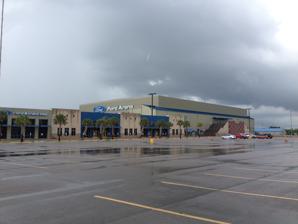
Building: Ford Arena
Country: United States of America
Year built: 2003
Ford Arena Former names Southeast Texas Entertainment Center Location 5115 Interstate 10 South Beaumont, Texas 77705 Owner Jefferson County Operator OVG360 Capacity 9,737 (Concerts) 9,100 (Basketball) 8,200 (Ice Hockey) Surface Multi-surface Construction Broke ground 2001 Opened November 8, 2003 Construction cost $32 million ($53 million in 2023 dollars ) Architect Long Architects Inc. General contractor Daniels Building & Construction Co. Tenants Texas Wildcatters ( ECHL ) (2003–2005, 2006–2008) Beaumont Drillers ( NIFL / APFL ) (2004–2008) Southeast Texas Mavericks ( ABA ) (2008–2011) Oxford City FC of Texas ( MASL ) (2012–2015) Beaumont Renegades ( NAL ) (2025–future) Website Venue Website The Ford Arena is a 9,737-seat multi-purpose arena in Beaumont, Texas , USA . The arena has 34,000 sq ft of exhibit space available for conventions and exhibitions.  It also includes 7 production offices, 3 dressing rooms, a 2,448 sq ft VIP Club, a 1,107 sq ft party patio, concession stands, and restrooms. It is part of a larger suburban municipal complex called Ford Park . It is currently managed by OVG360, a division of Oak View Group . Tenants Former Ford Arena was most recently home to Oxford City FC of Texas (formerly the Texas Strikers) of the Major Arena Soccer League . The arena was also home to the ABA Southeast Texas Mavericks basketball team, NIFL Beaumont Drillers indoor football team, ECHL Texas Wildcatters ice hockey team, and the TBL Beaumont Panthers basketball team. It will be home to the Beaumont Renegades in the National Arena League . See also Ford Park Montagne Center Beaumont Civic Center Fair Park Coliseum References